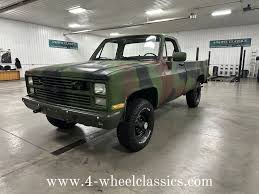
Label: D-30